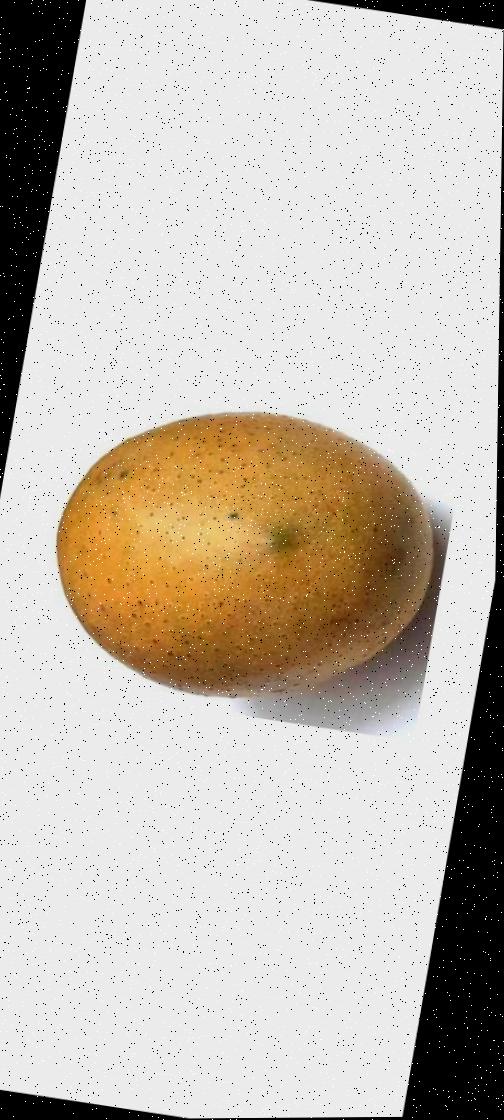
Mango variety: Gourmoti